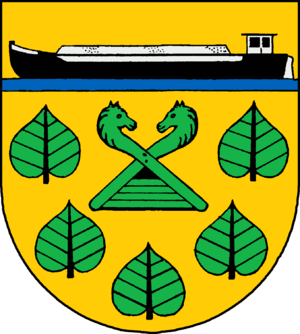
Güster (Lauenburg)
Coat of arms of Güster (Lauenburg)
Güster er en kommune i det nordlige Tyskland, beliggende i Amt Büchen under Kreis Herzogtum Lauenburg. Kreis Herzogtum Lauenburg ligger i delstaten Slesvig-Holsten.